All Saints' Church, Ockbrook

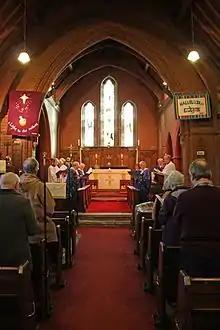
Morning worship at St Stephen's

All Saints' Church is part of a joint parish with St Stephen's Church, Borrowash.